Tábor

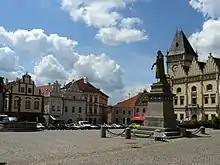
Žižkovo Square with the Old Town Hall (right)

Though a large part of the ancient fortifications has been demolished, Tábor still preserves many memorials of its past fame. The historical centre is formed by Žižka Square and adjacent streets, and is delimited by remains of the town walls. Only very narrow streets lead to it; this rendered the approach to the square more difficult in times of war. Many architecturally valuable burgher houses decorated by frescos, sgraffiti and gables are preserved, and represent almost all architectural styles.